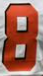
Number: 8